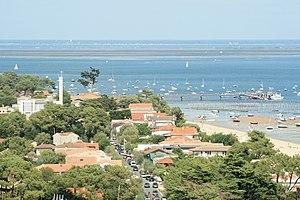
Le quartier Bélisaire au Cap Ferret vu depuis le sommet du phare.
Le cap Ferret est un cap français formant un cordon littoral qui se situe à l'extrémité sud de la presqu'île de Lège-Cap-Ferret en Gironde. Il sépare l'océan Atlantique et le bassin d'Arcachon.